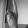
ASL letter: K